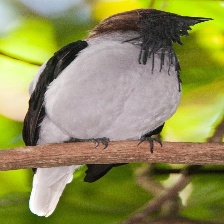
Species: BEARDED BELLBIRD
Scientific name: PROCNIAS AVERANO